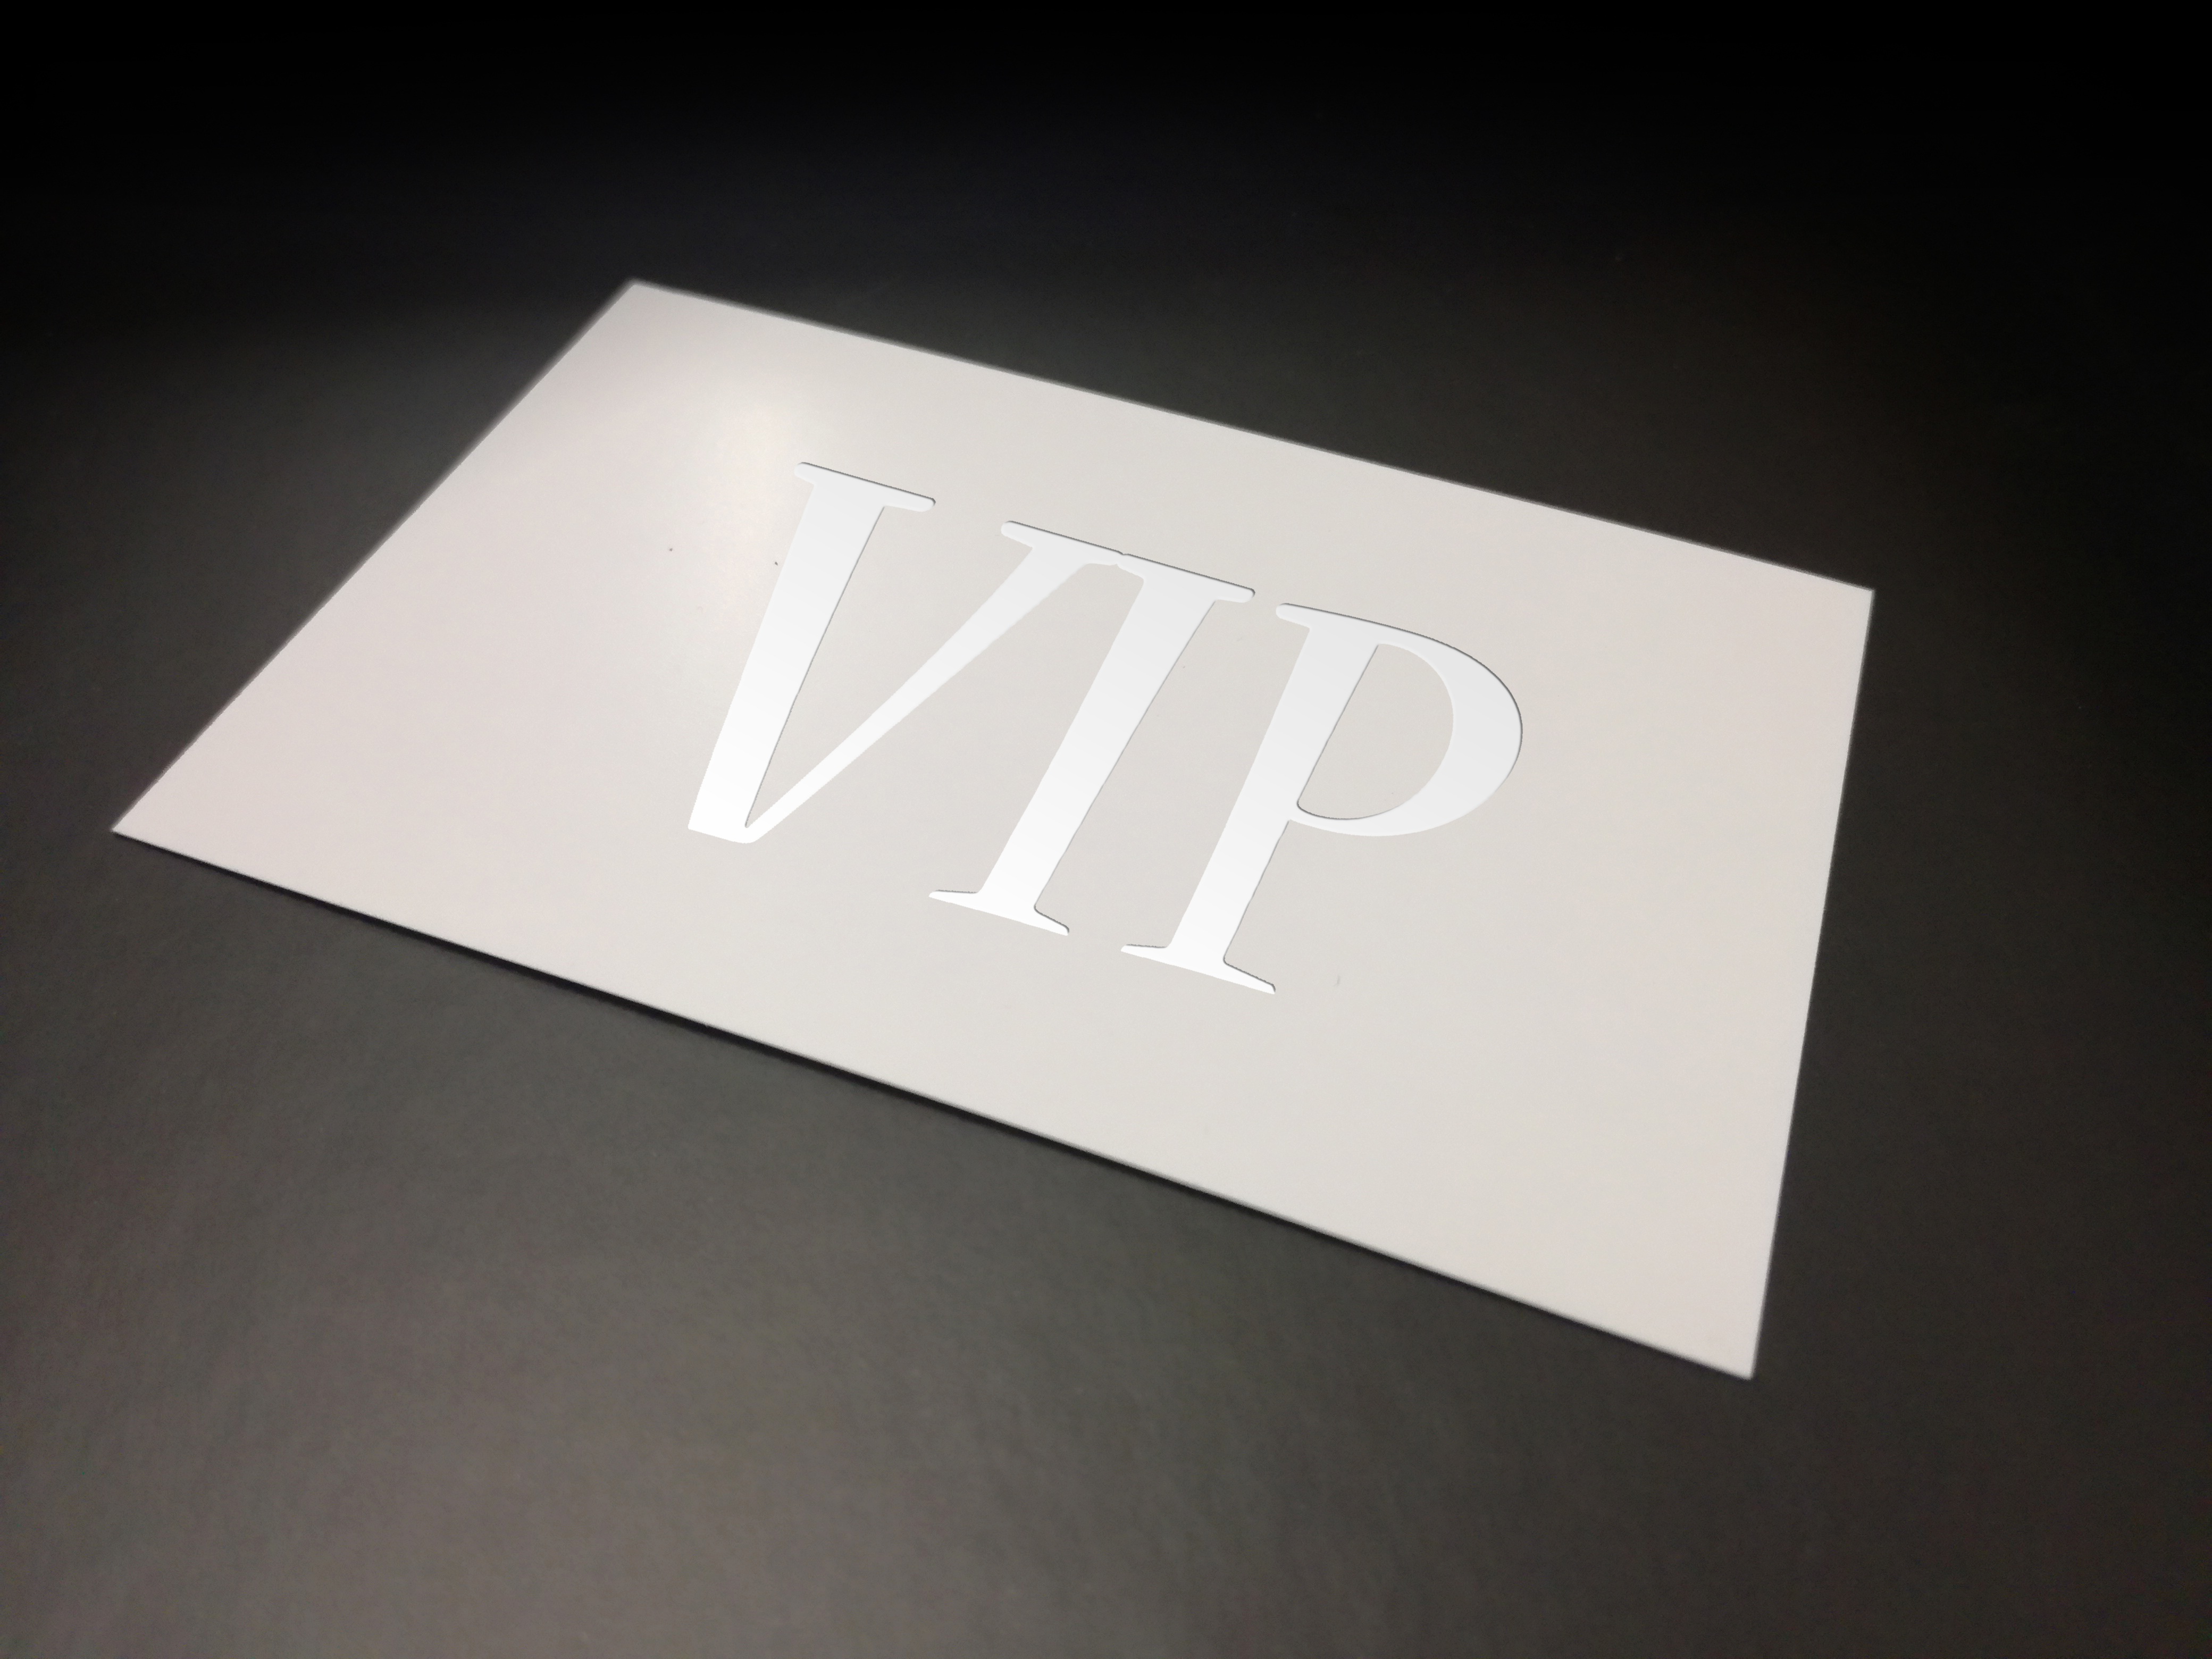
paper, present, brand, font, cards, logo, cardboard, presentation, vip, invitation, expel, product design, business cards, eintrittskarten